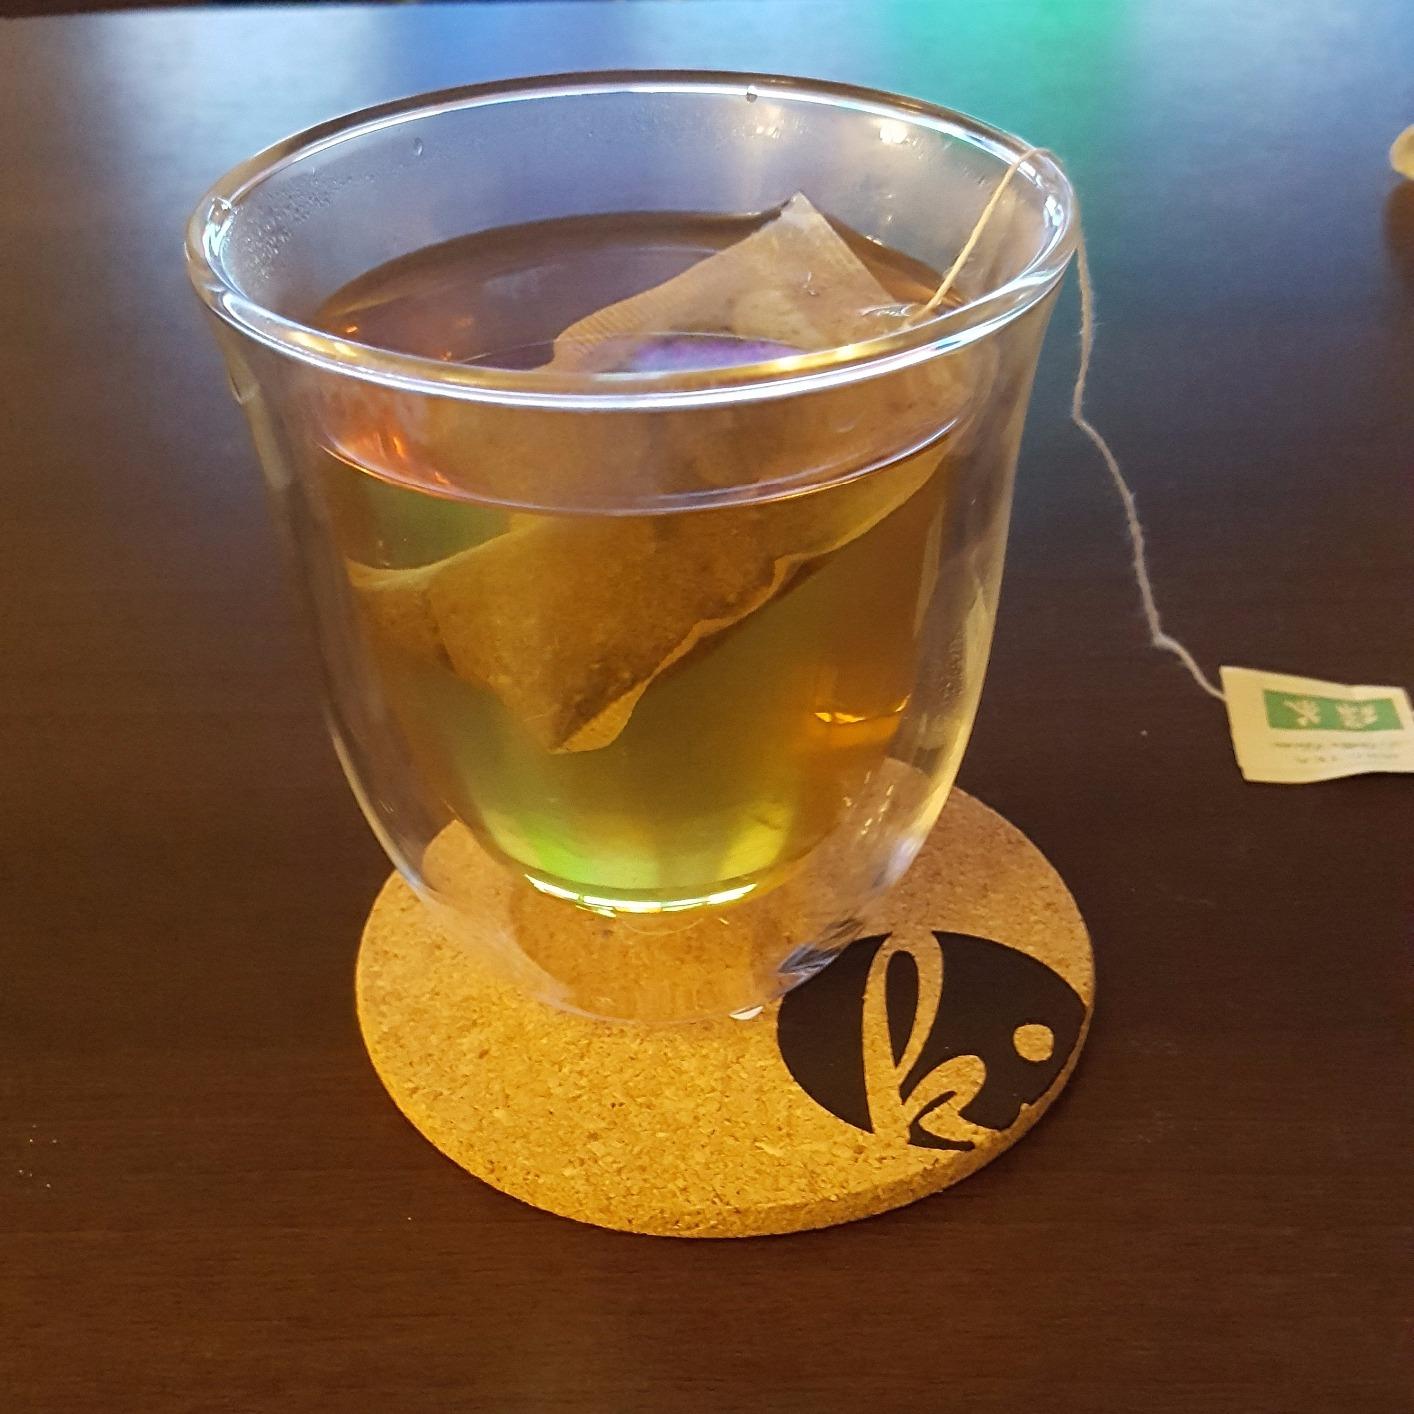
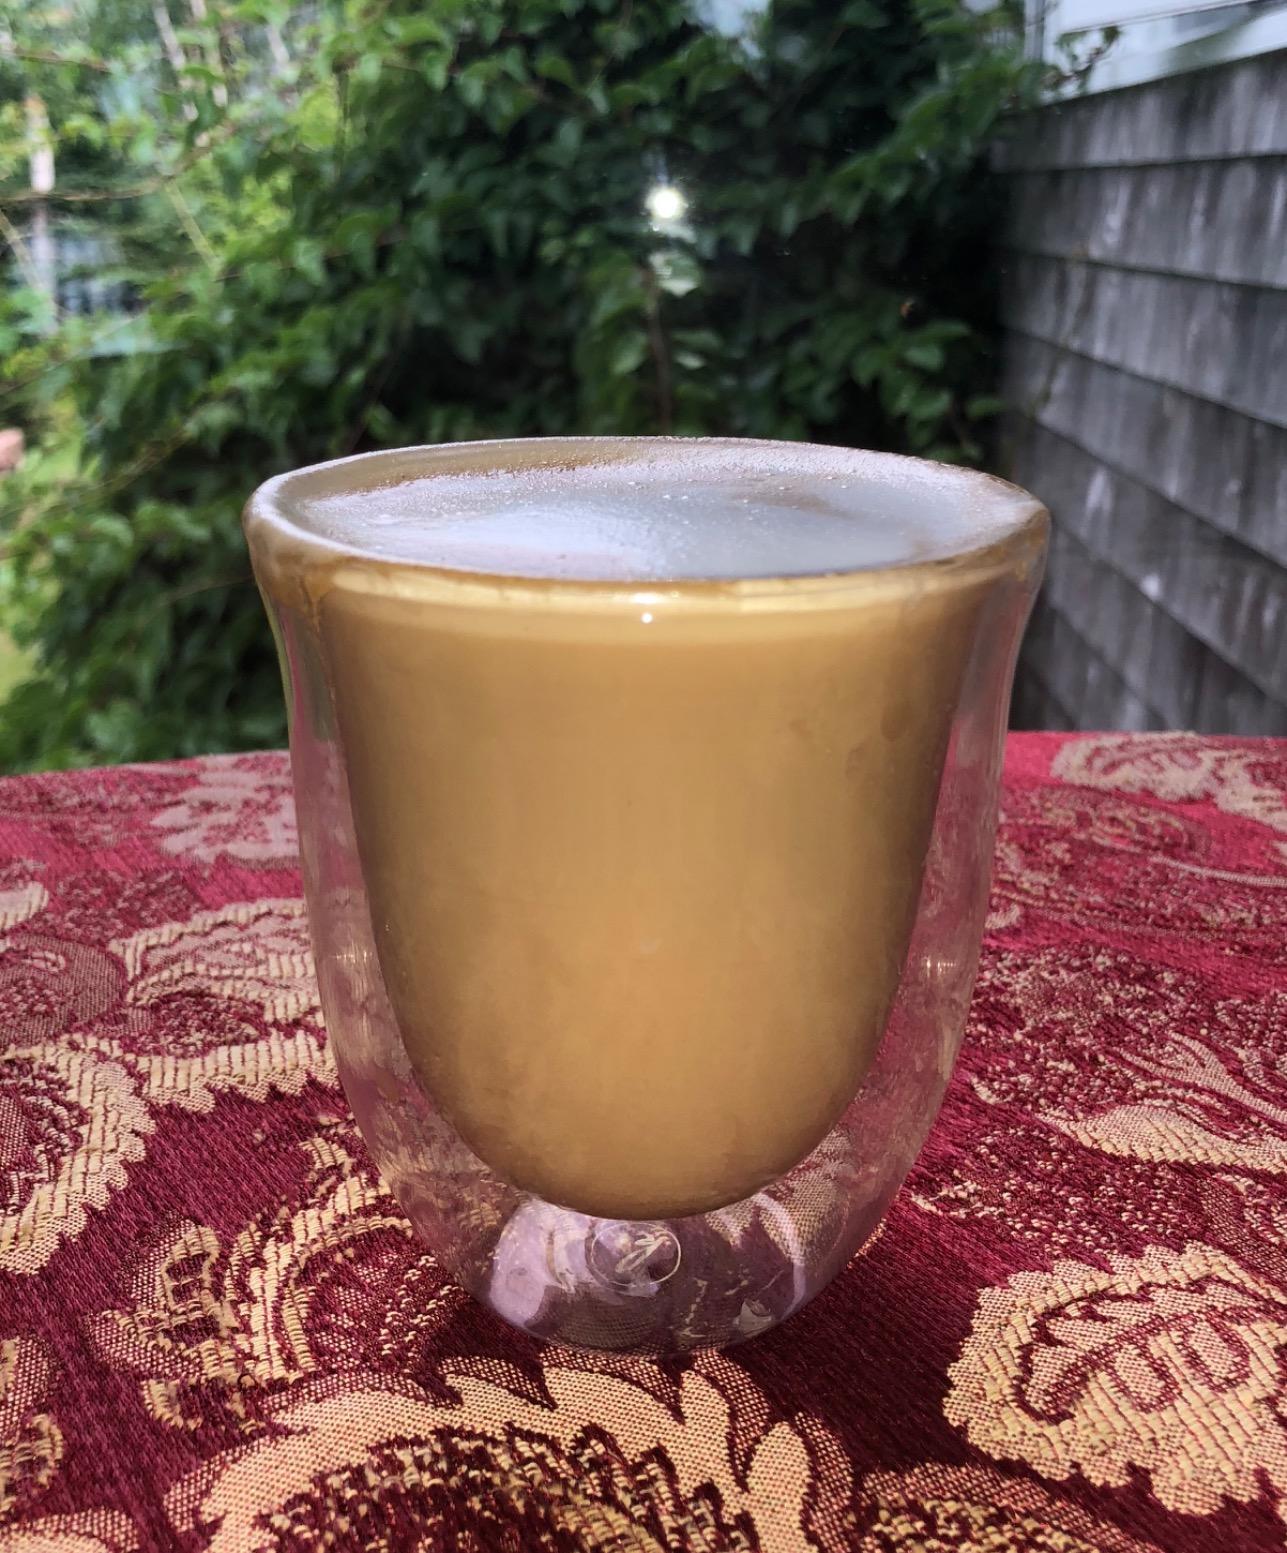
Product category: items_mug
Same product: yes